Broadmoor Trophy

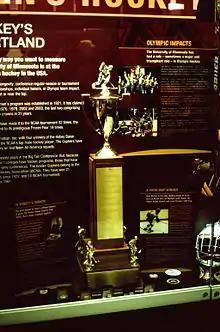
The trophy design used 1981-2010

The Broadmoor Trophy was commissioned as a replacement for the MacNaughton Cup, held in trust by Michigan Tech. In 1981, Michigan Tech left the WCHA for the Central Collegiate Hockey Association, taking the Cup with them. To fill the void, The Broadmoor Resort presented a new trophy to the WCHA to award to their regular season champion. When Michigan Tech returned to the WCHA in 1984, the school returned the MacNaughton Cup to the league. The MacNaughton Cup returned to being awarded to the WCHA regular season champion, while the Broadmoor Trophy began being awarded to the playoff champion.